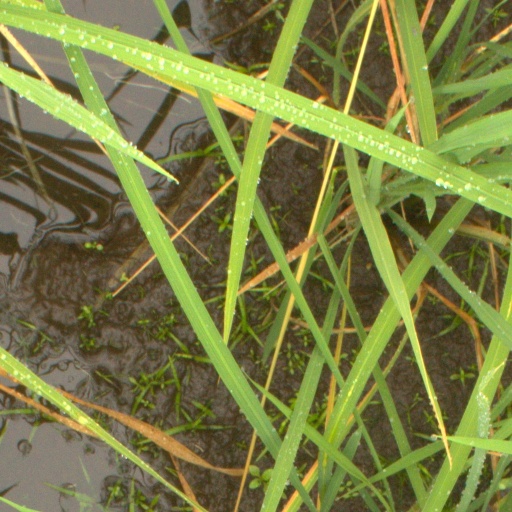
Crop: rice